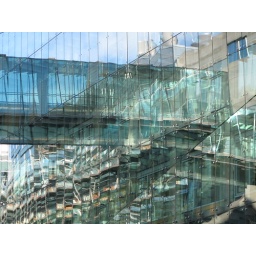
reflections in yellow and blue 2